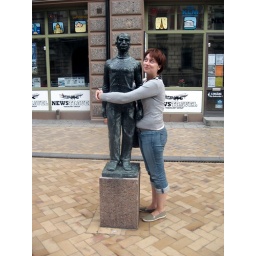
Sian found a Swedish boy to take home with her in Kristianstad. He doesn't talk back, either!